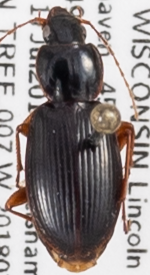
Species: Synuchus impunctatus
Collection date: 2018-07-17
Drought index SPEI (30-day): -0.654
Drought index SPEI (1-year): -0.272
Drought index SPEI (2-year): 1.45